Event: Nepal Earthquake
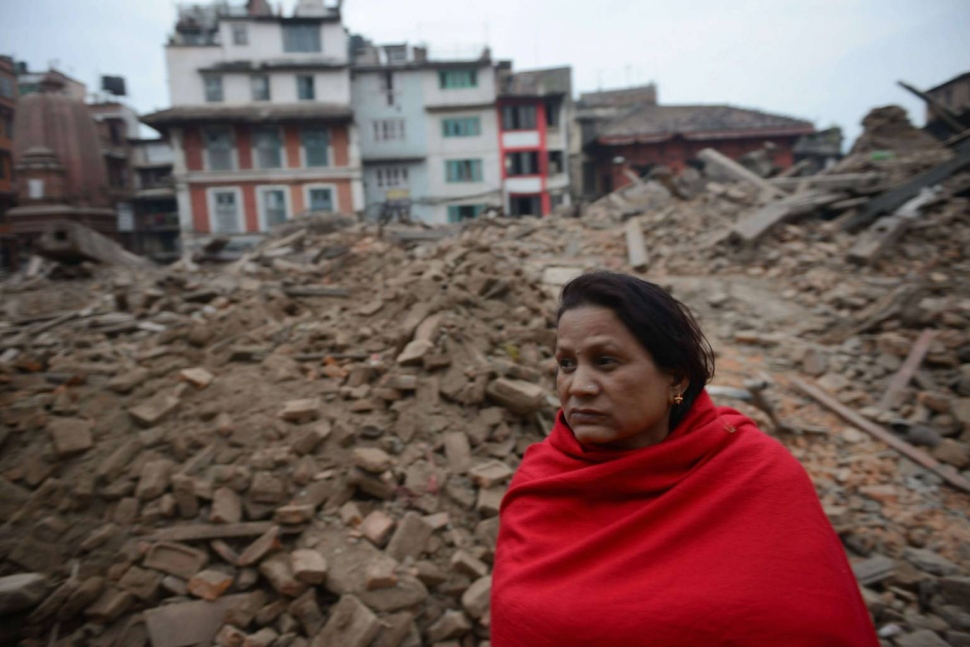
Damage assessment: damage